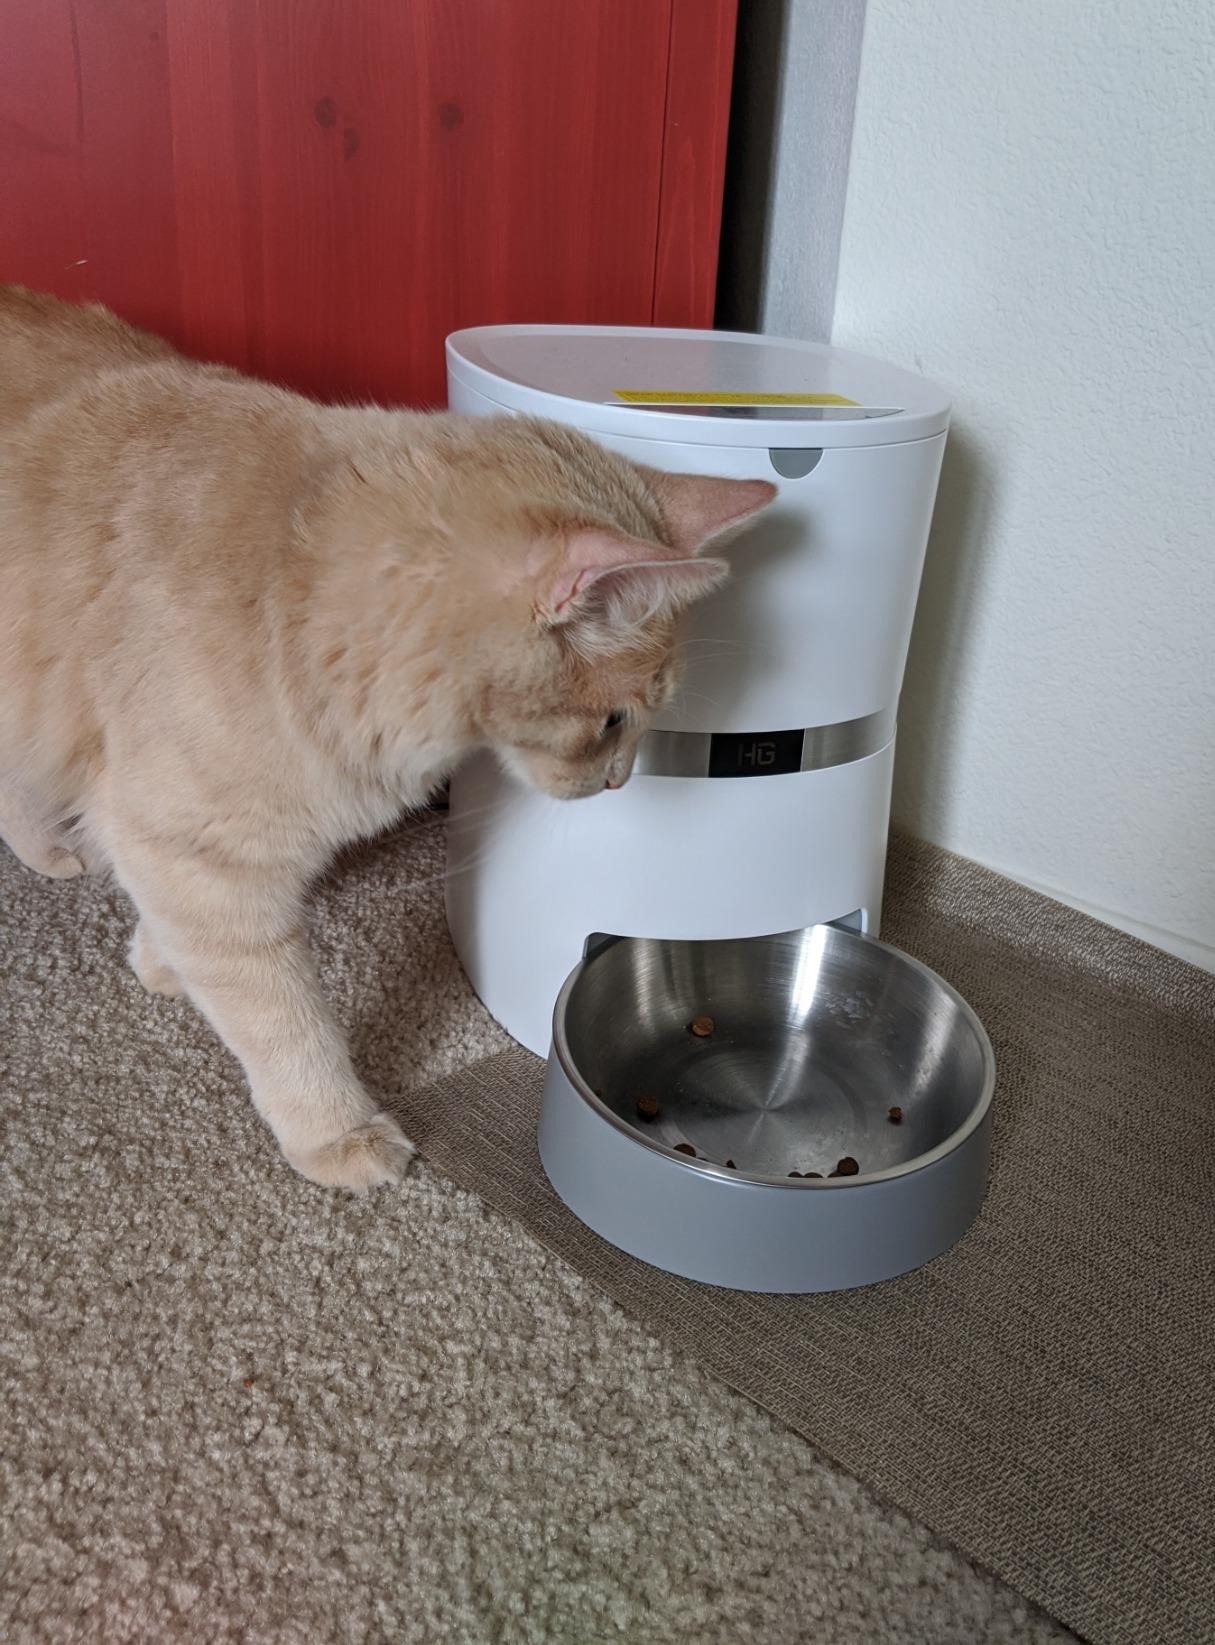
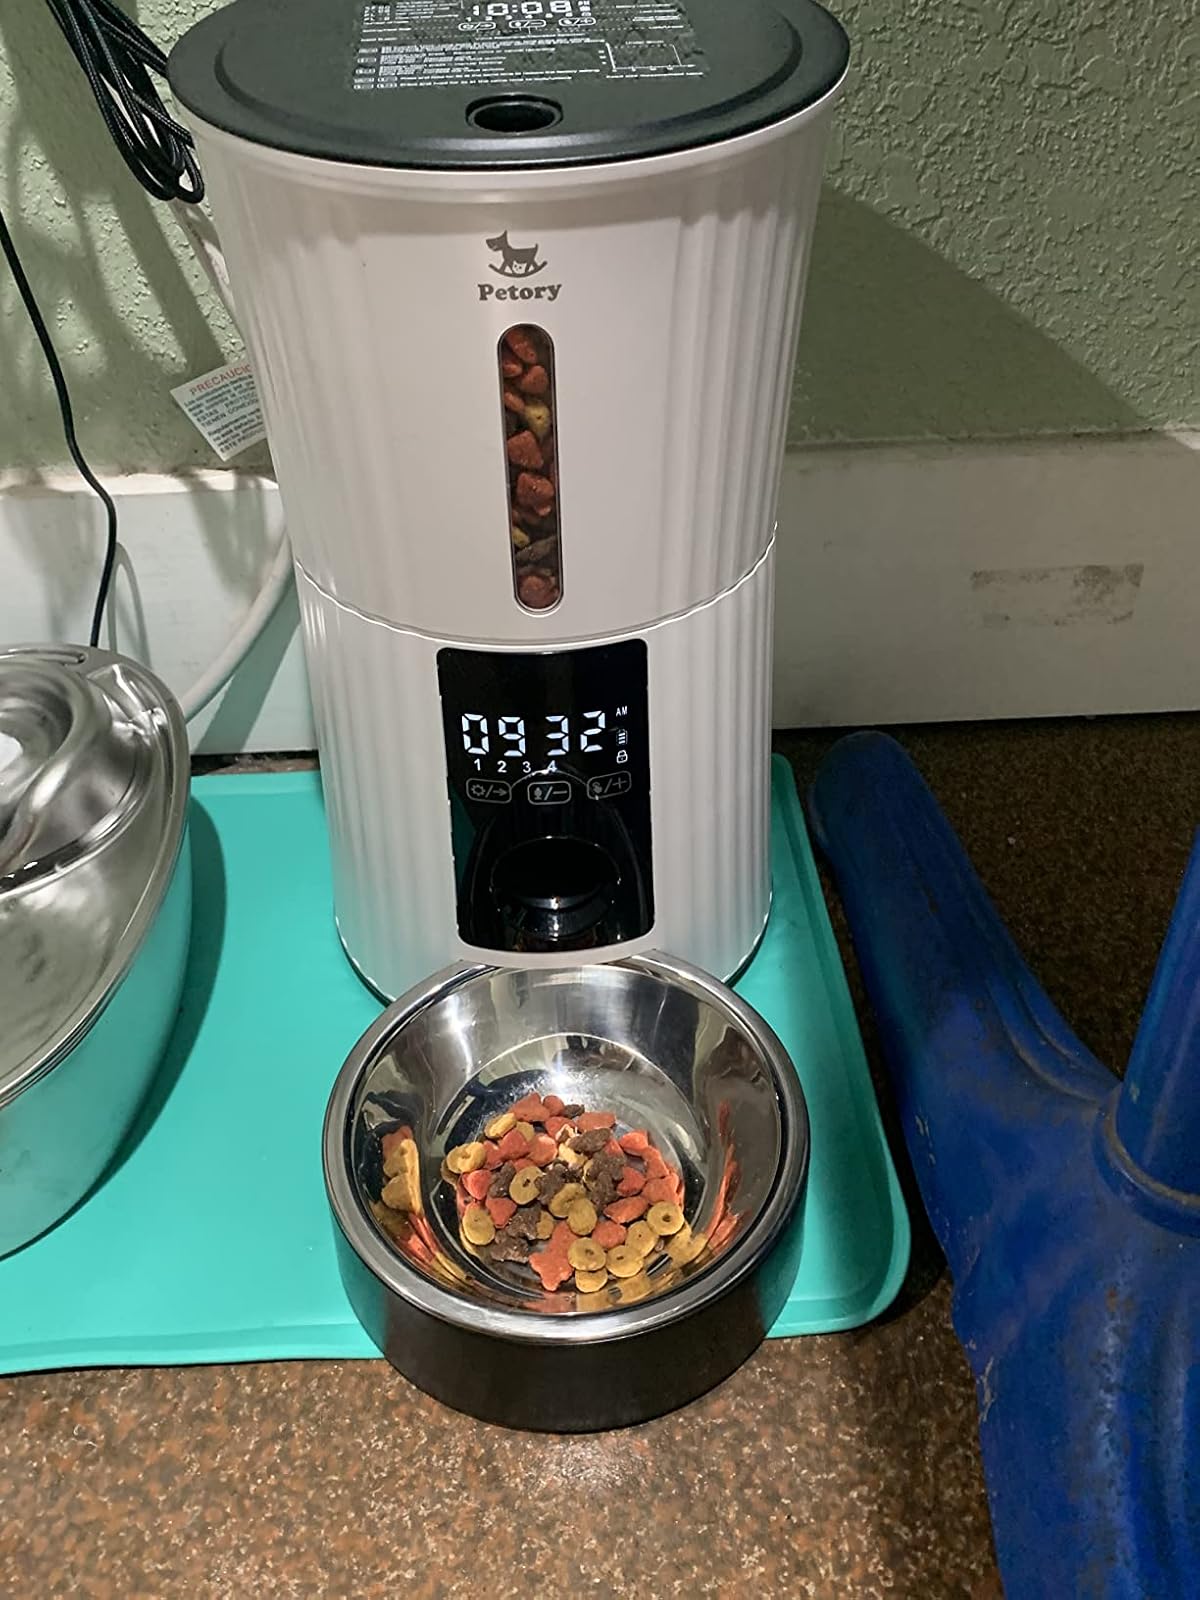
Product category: items_feeder
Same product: no